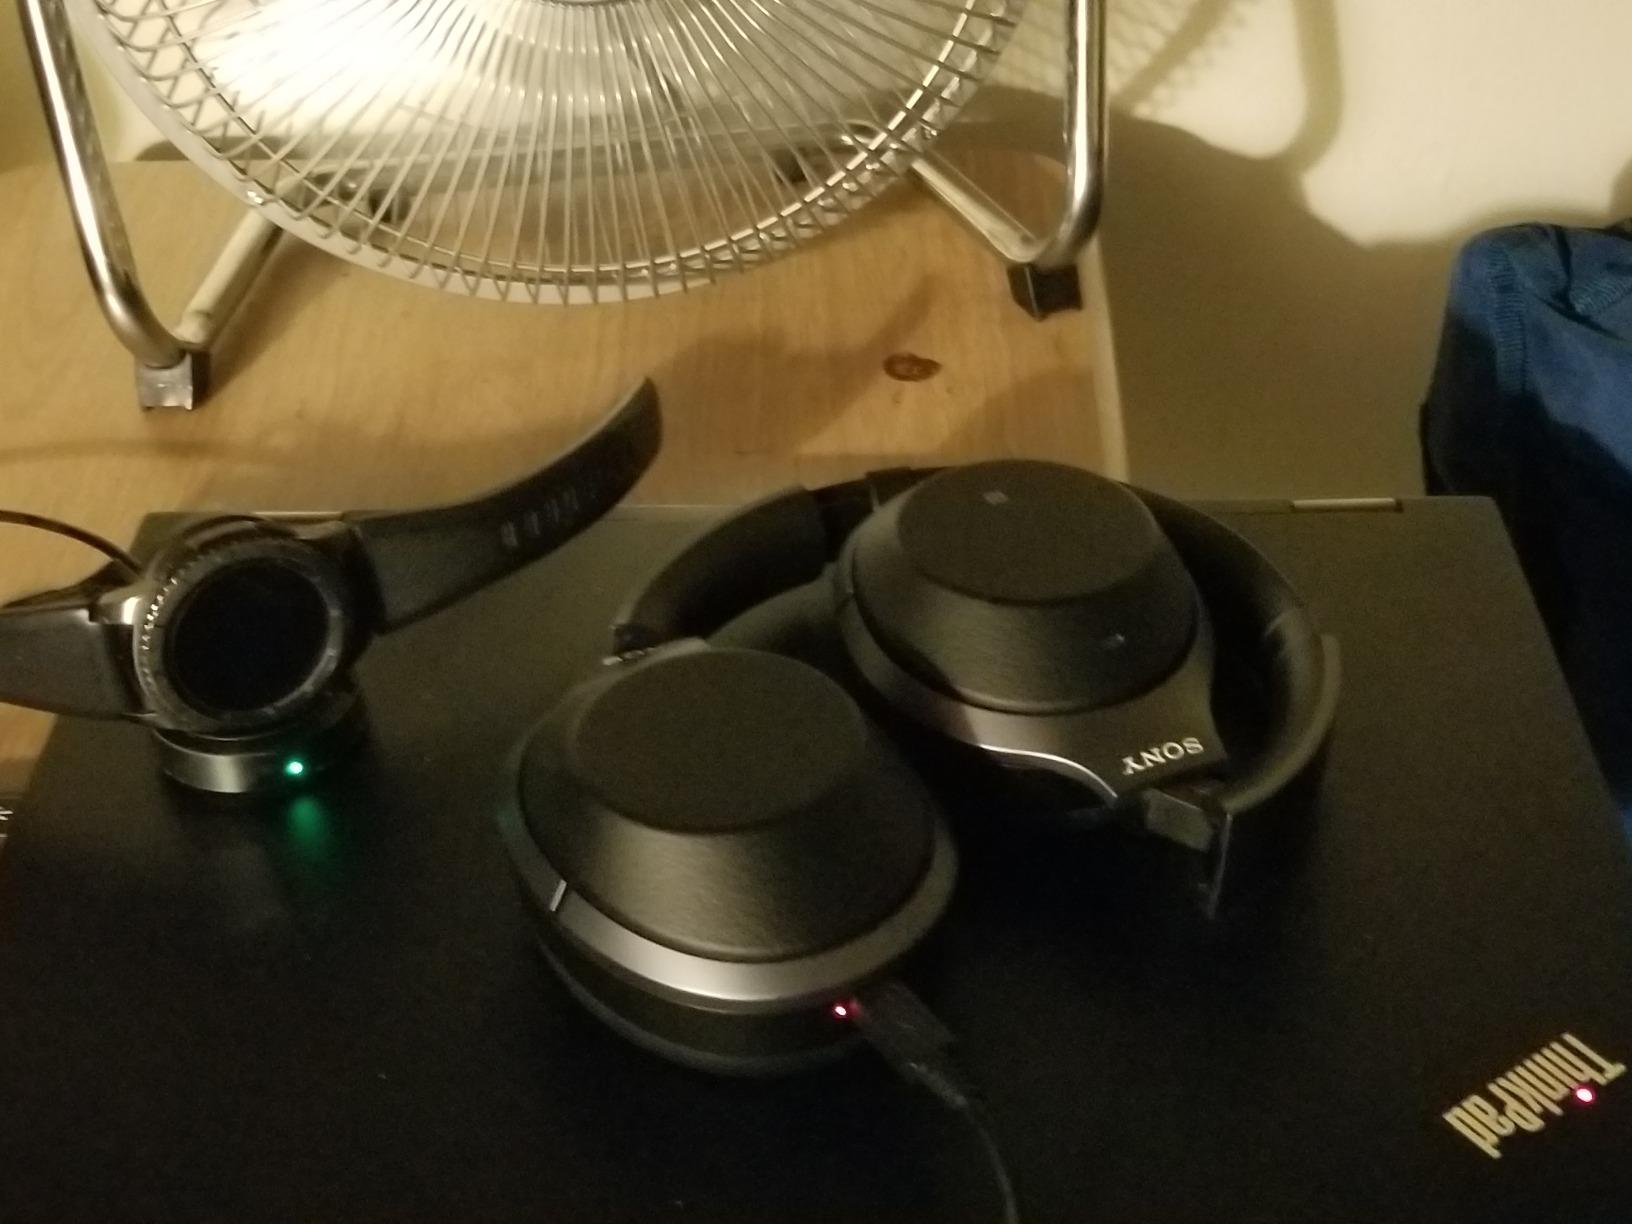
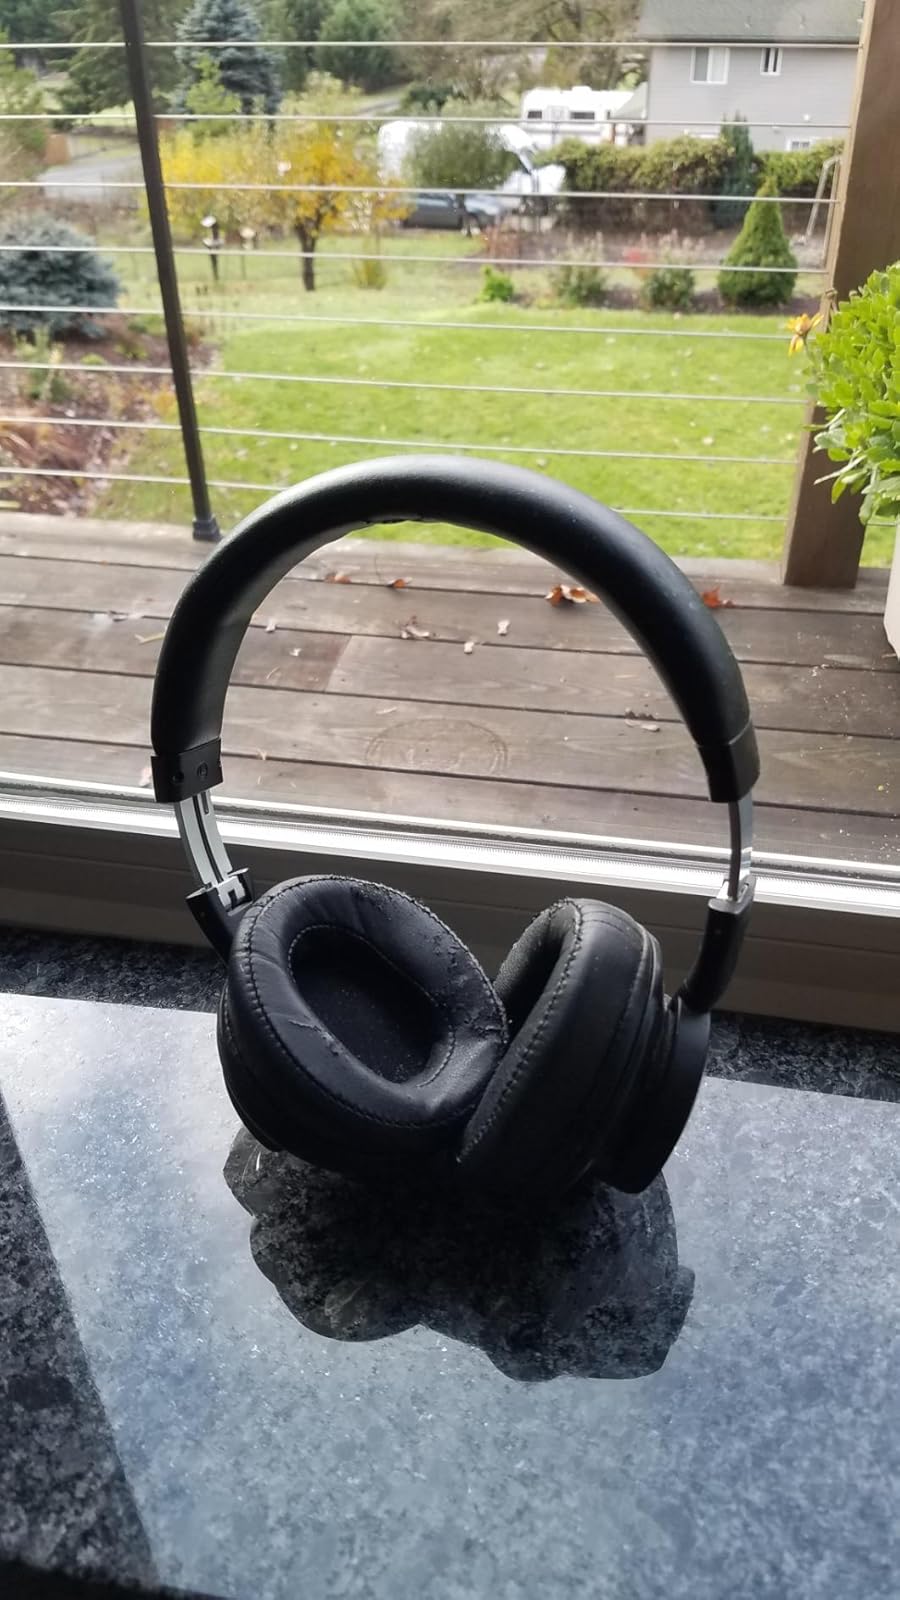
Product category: headphones
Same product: no